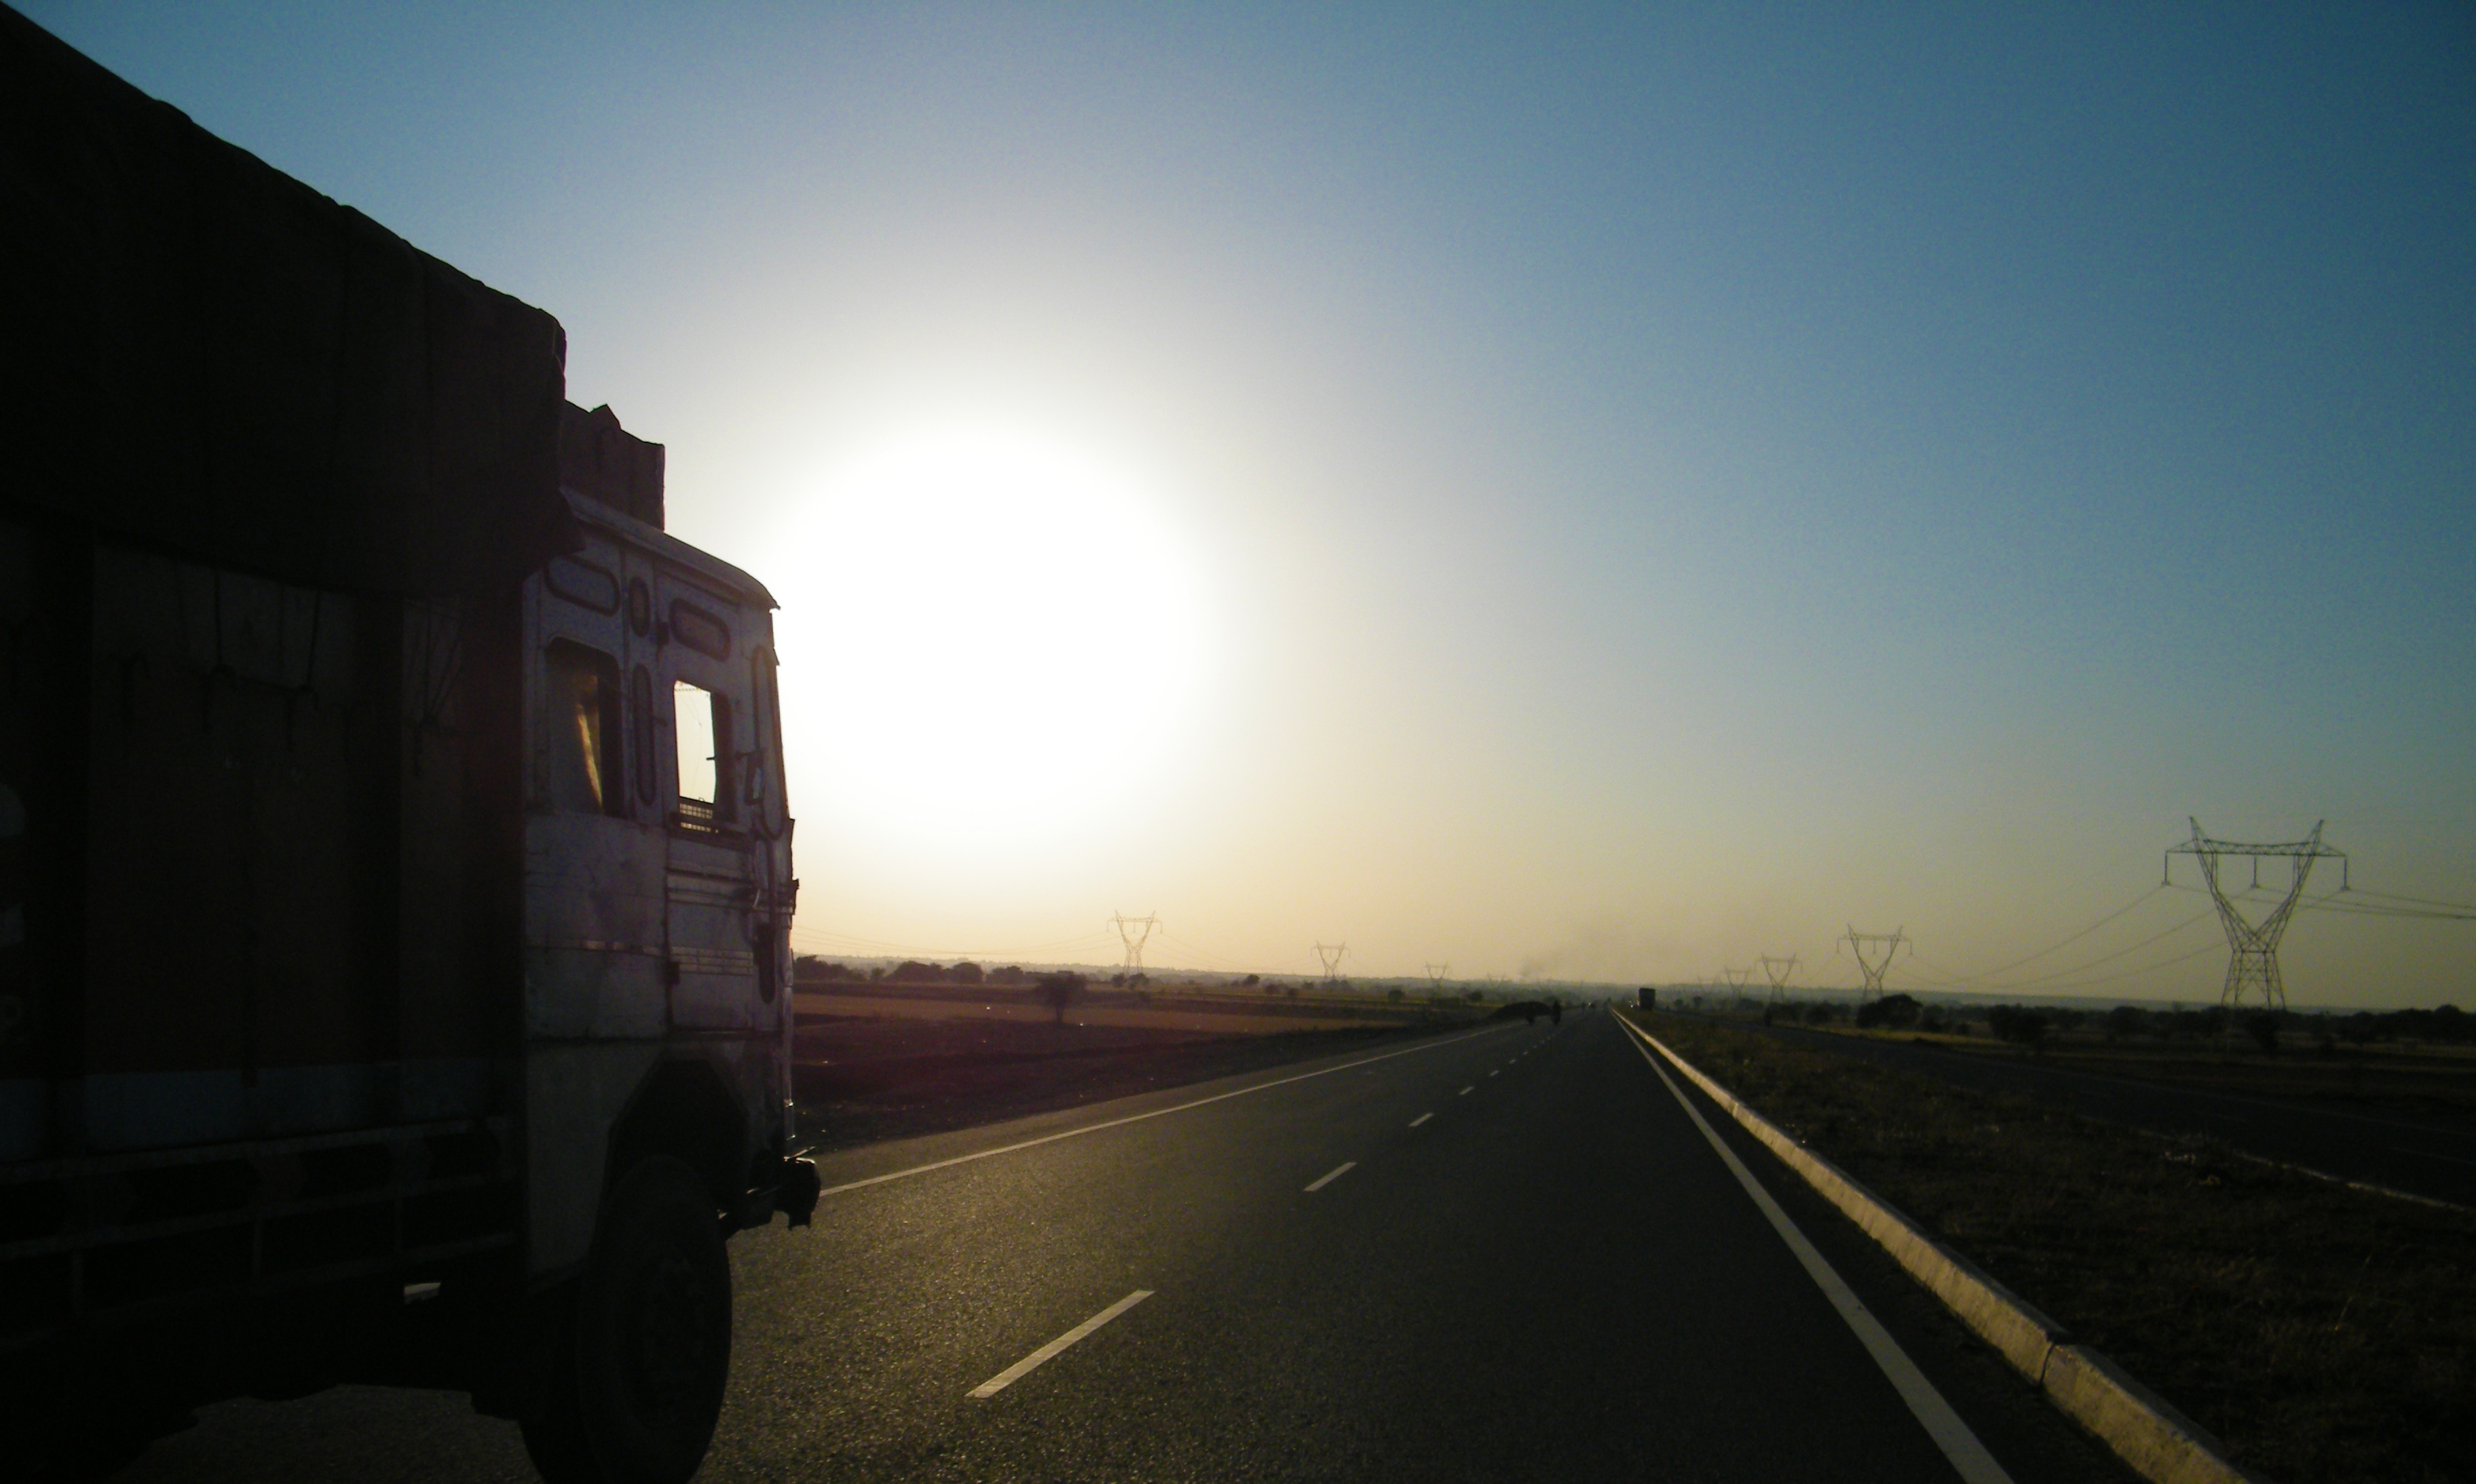
horizon, light, sun, sunset, road, sunlight, morning, highway, driving, dawn, dusk, transport, evening, truck, darkness, lane, road trip, lorry, infrastructure, atmospheric phenomenon